2013 in South Africa

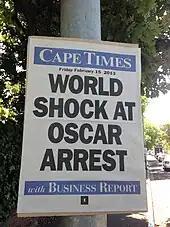
"Cape Times" billboard following the arrest of Pistorius in February 2013

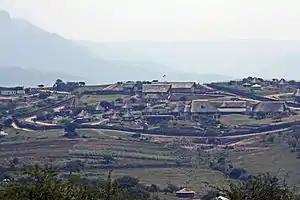
President Jacob Zuma's R246-million Nkandla homestead

In this event, President Jacob Zuma is booed repeatedly by thousands of the attendees.